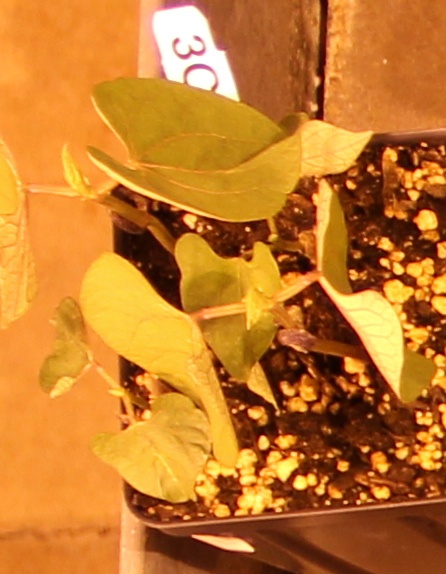
Label: Blackbean